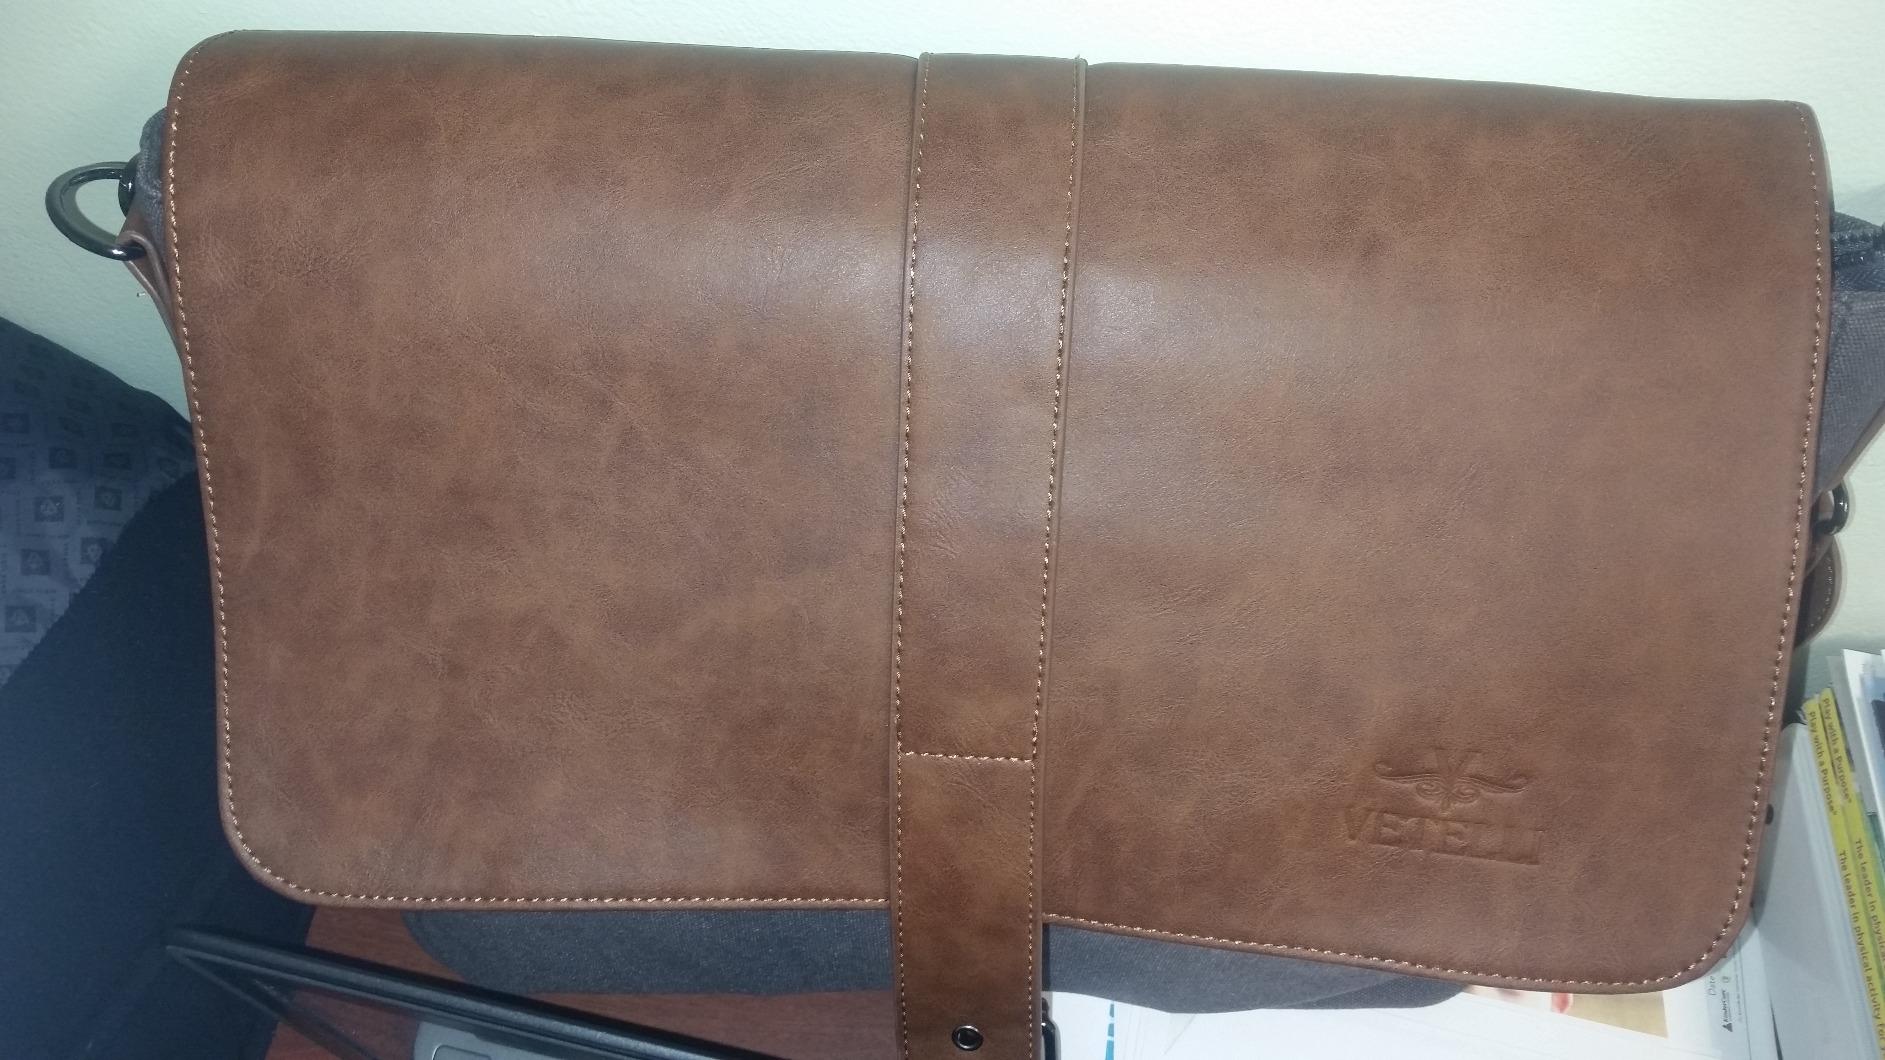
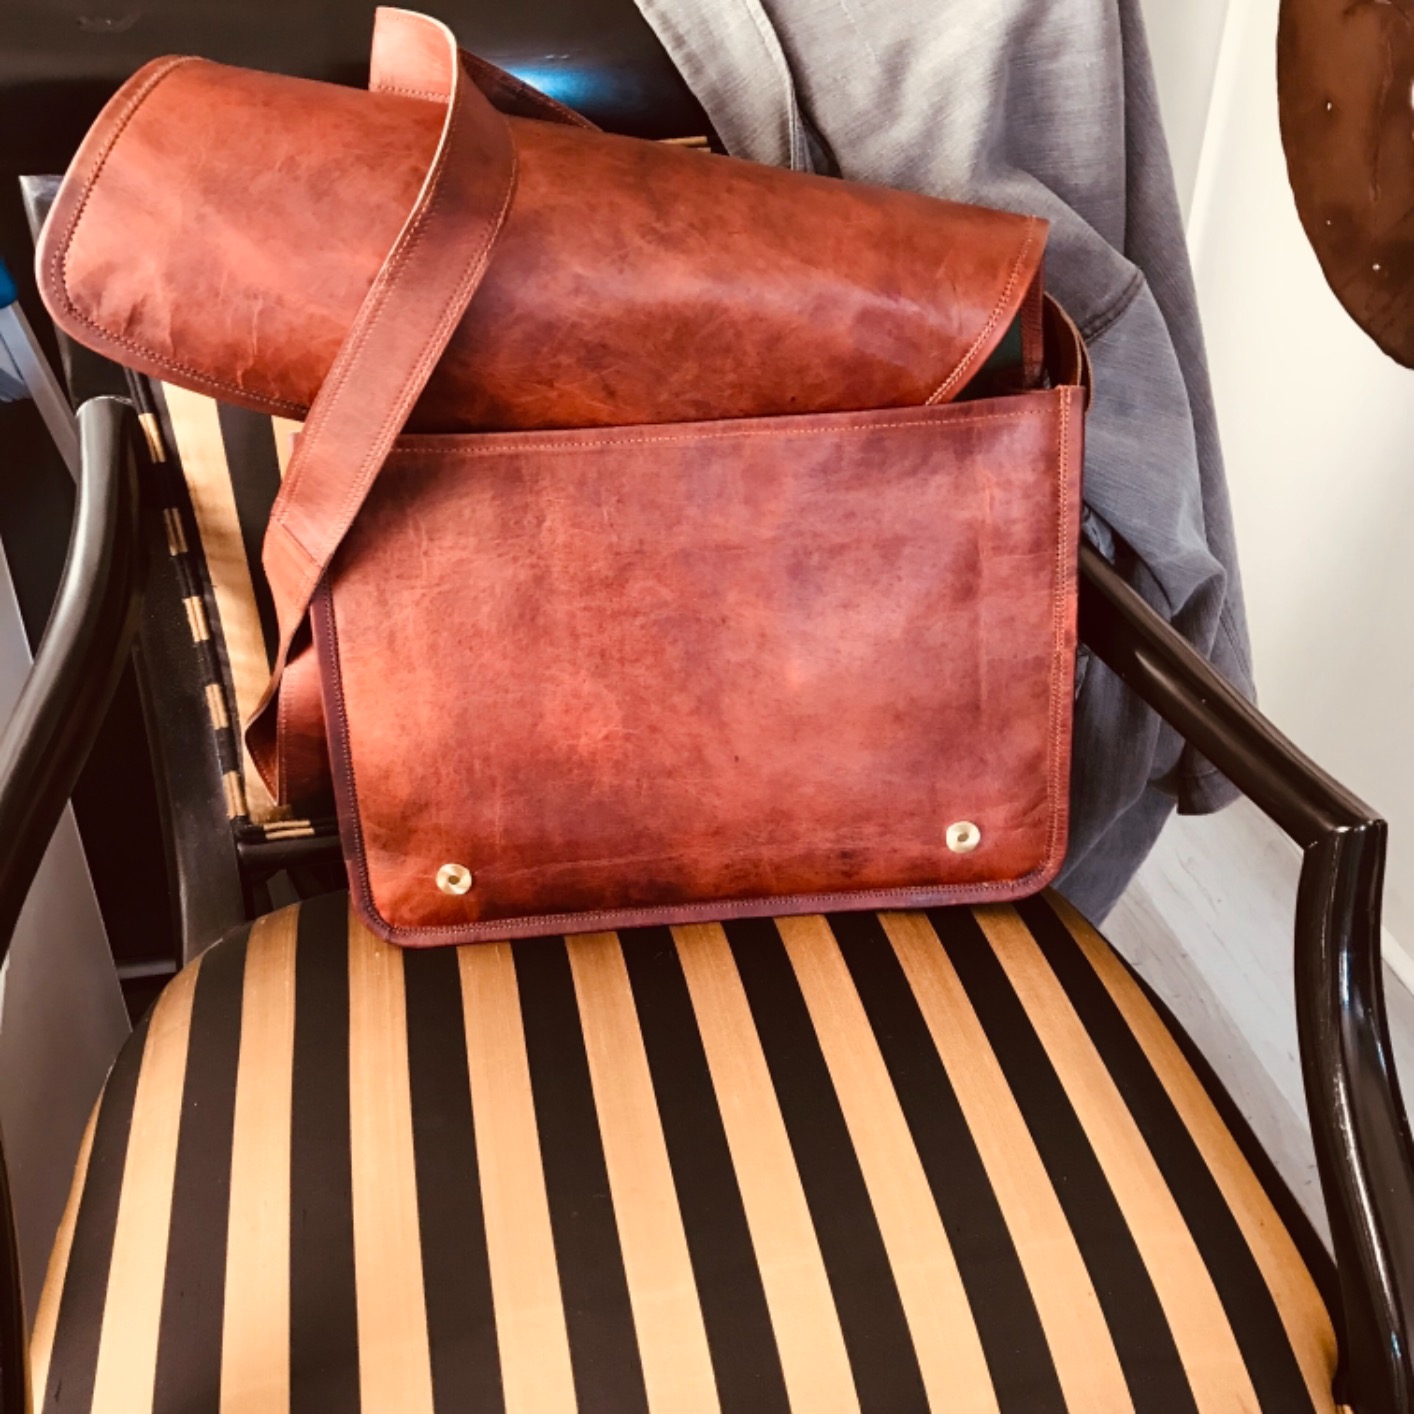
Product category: bag
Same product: no